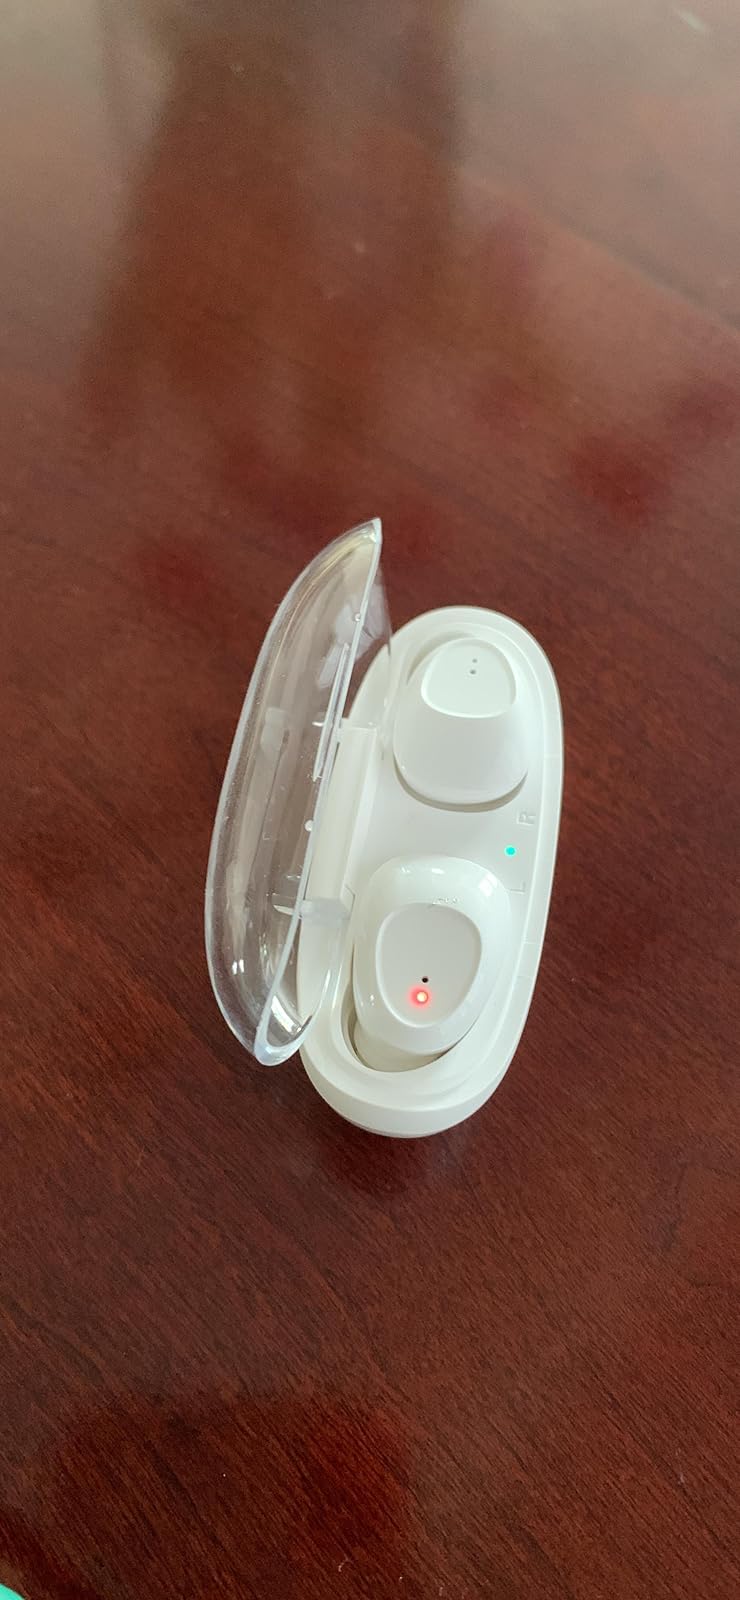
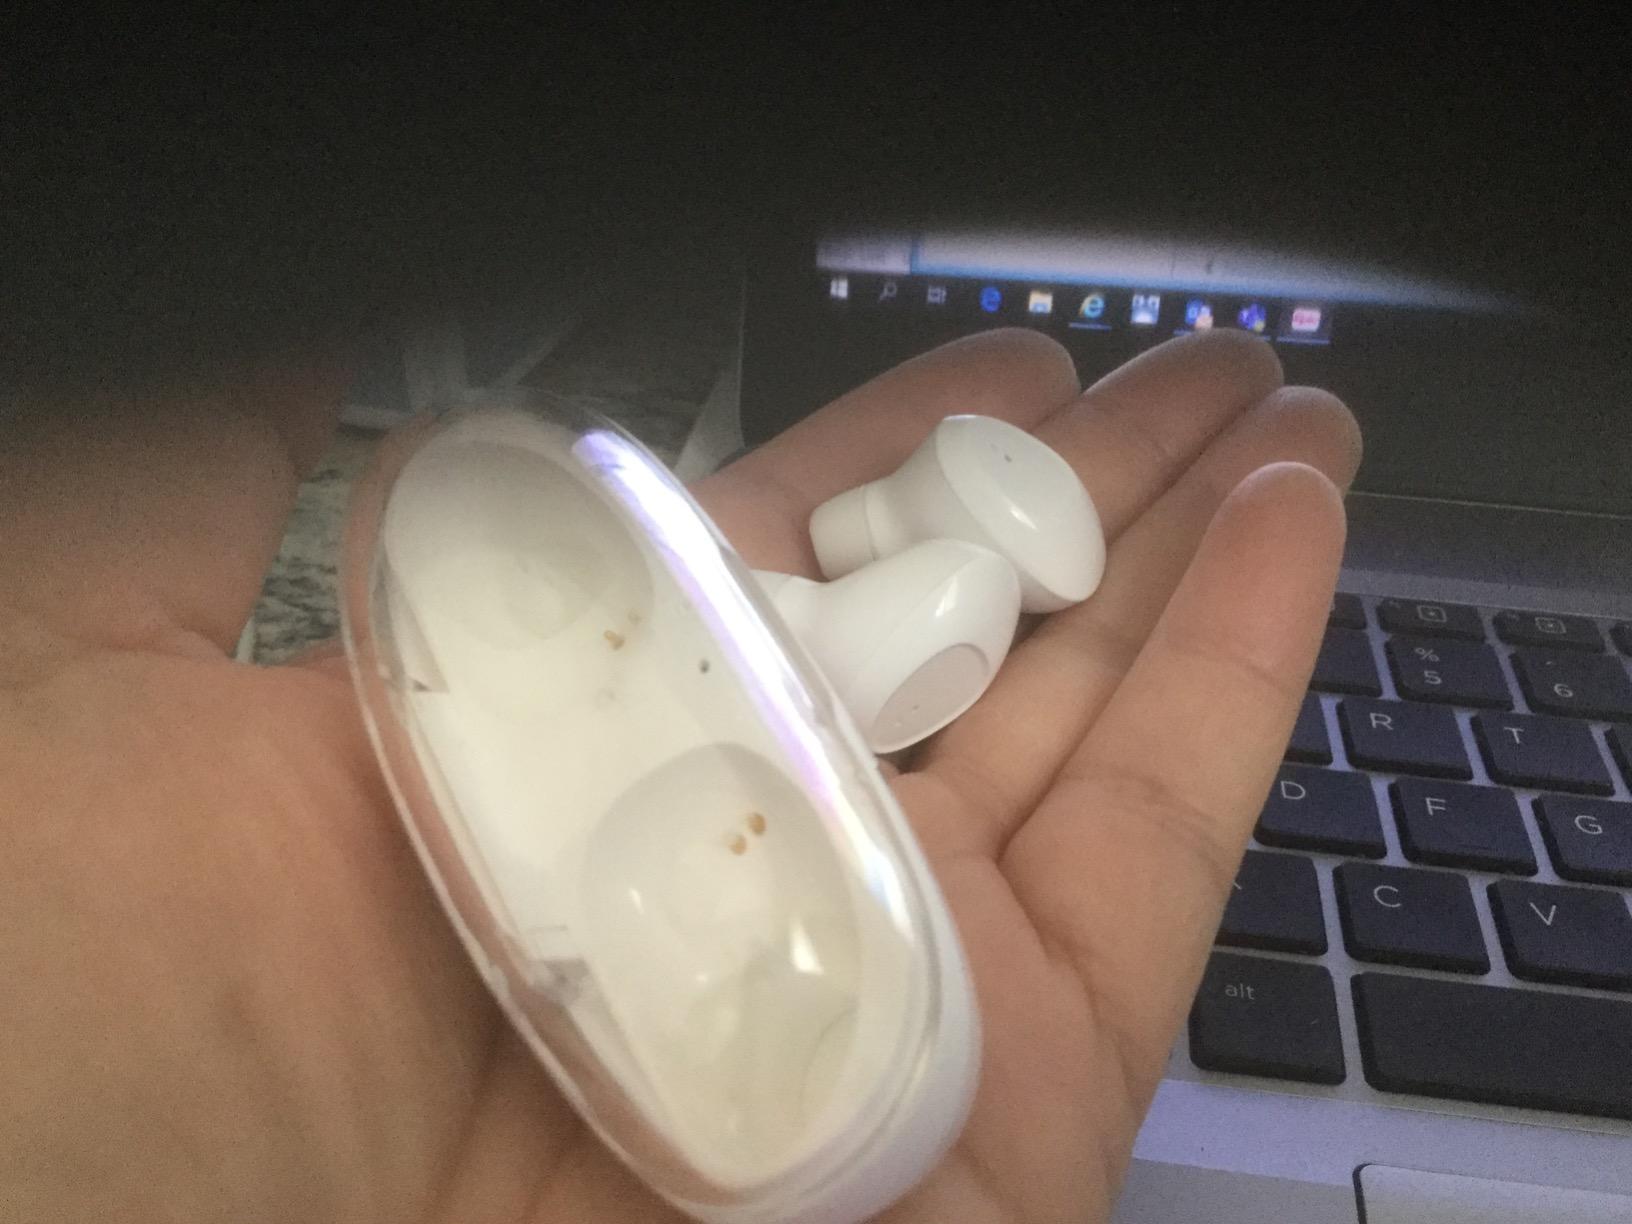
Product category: earbuds
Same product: yes